František Klácel

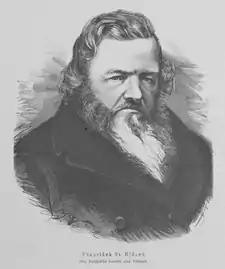
Portrait of Klácel by Jan Vilímek

František Matouš Klácel (8 April 1808 – 17 March 1882) was a Czech author, philosopher, pedagogue, and journalist. Since 1827 he was an Augustinian friar in Brno, co-brother of Gregor Mendel.